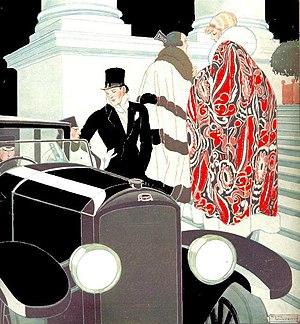
David Golder est un roman d'Irène Némirovsky paru en 1929 et dont le succès l'a révélée comme écrivaine.